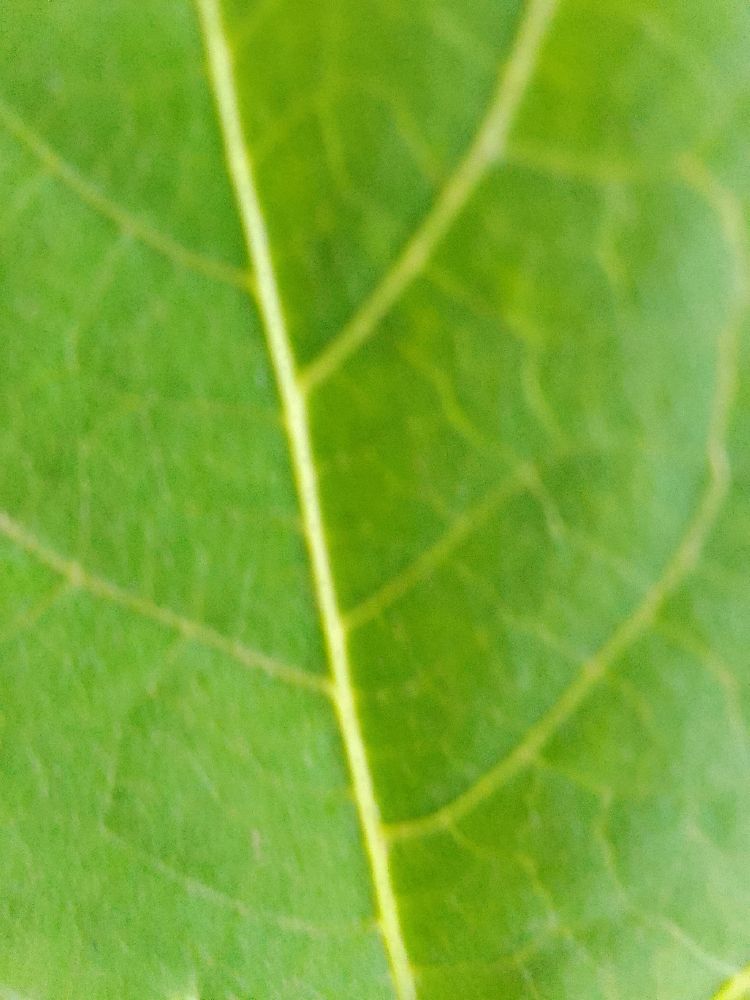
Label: healthy